José Vázquez (baseball)

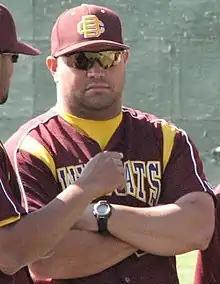
Vázquez at Bethune-Cookman in 2007

José Vázquez is an American college baseball coach and former catcher. Vázquez is the head coach of the Alabama State Hornets baseball team.